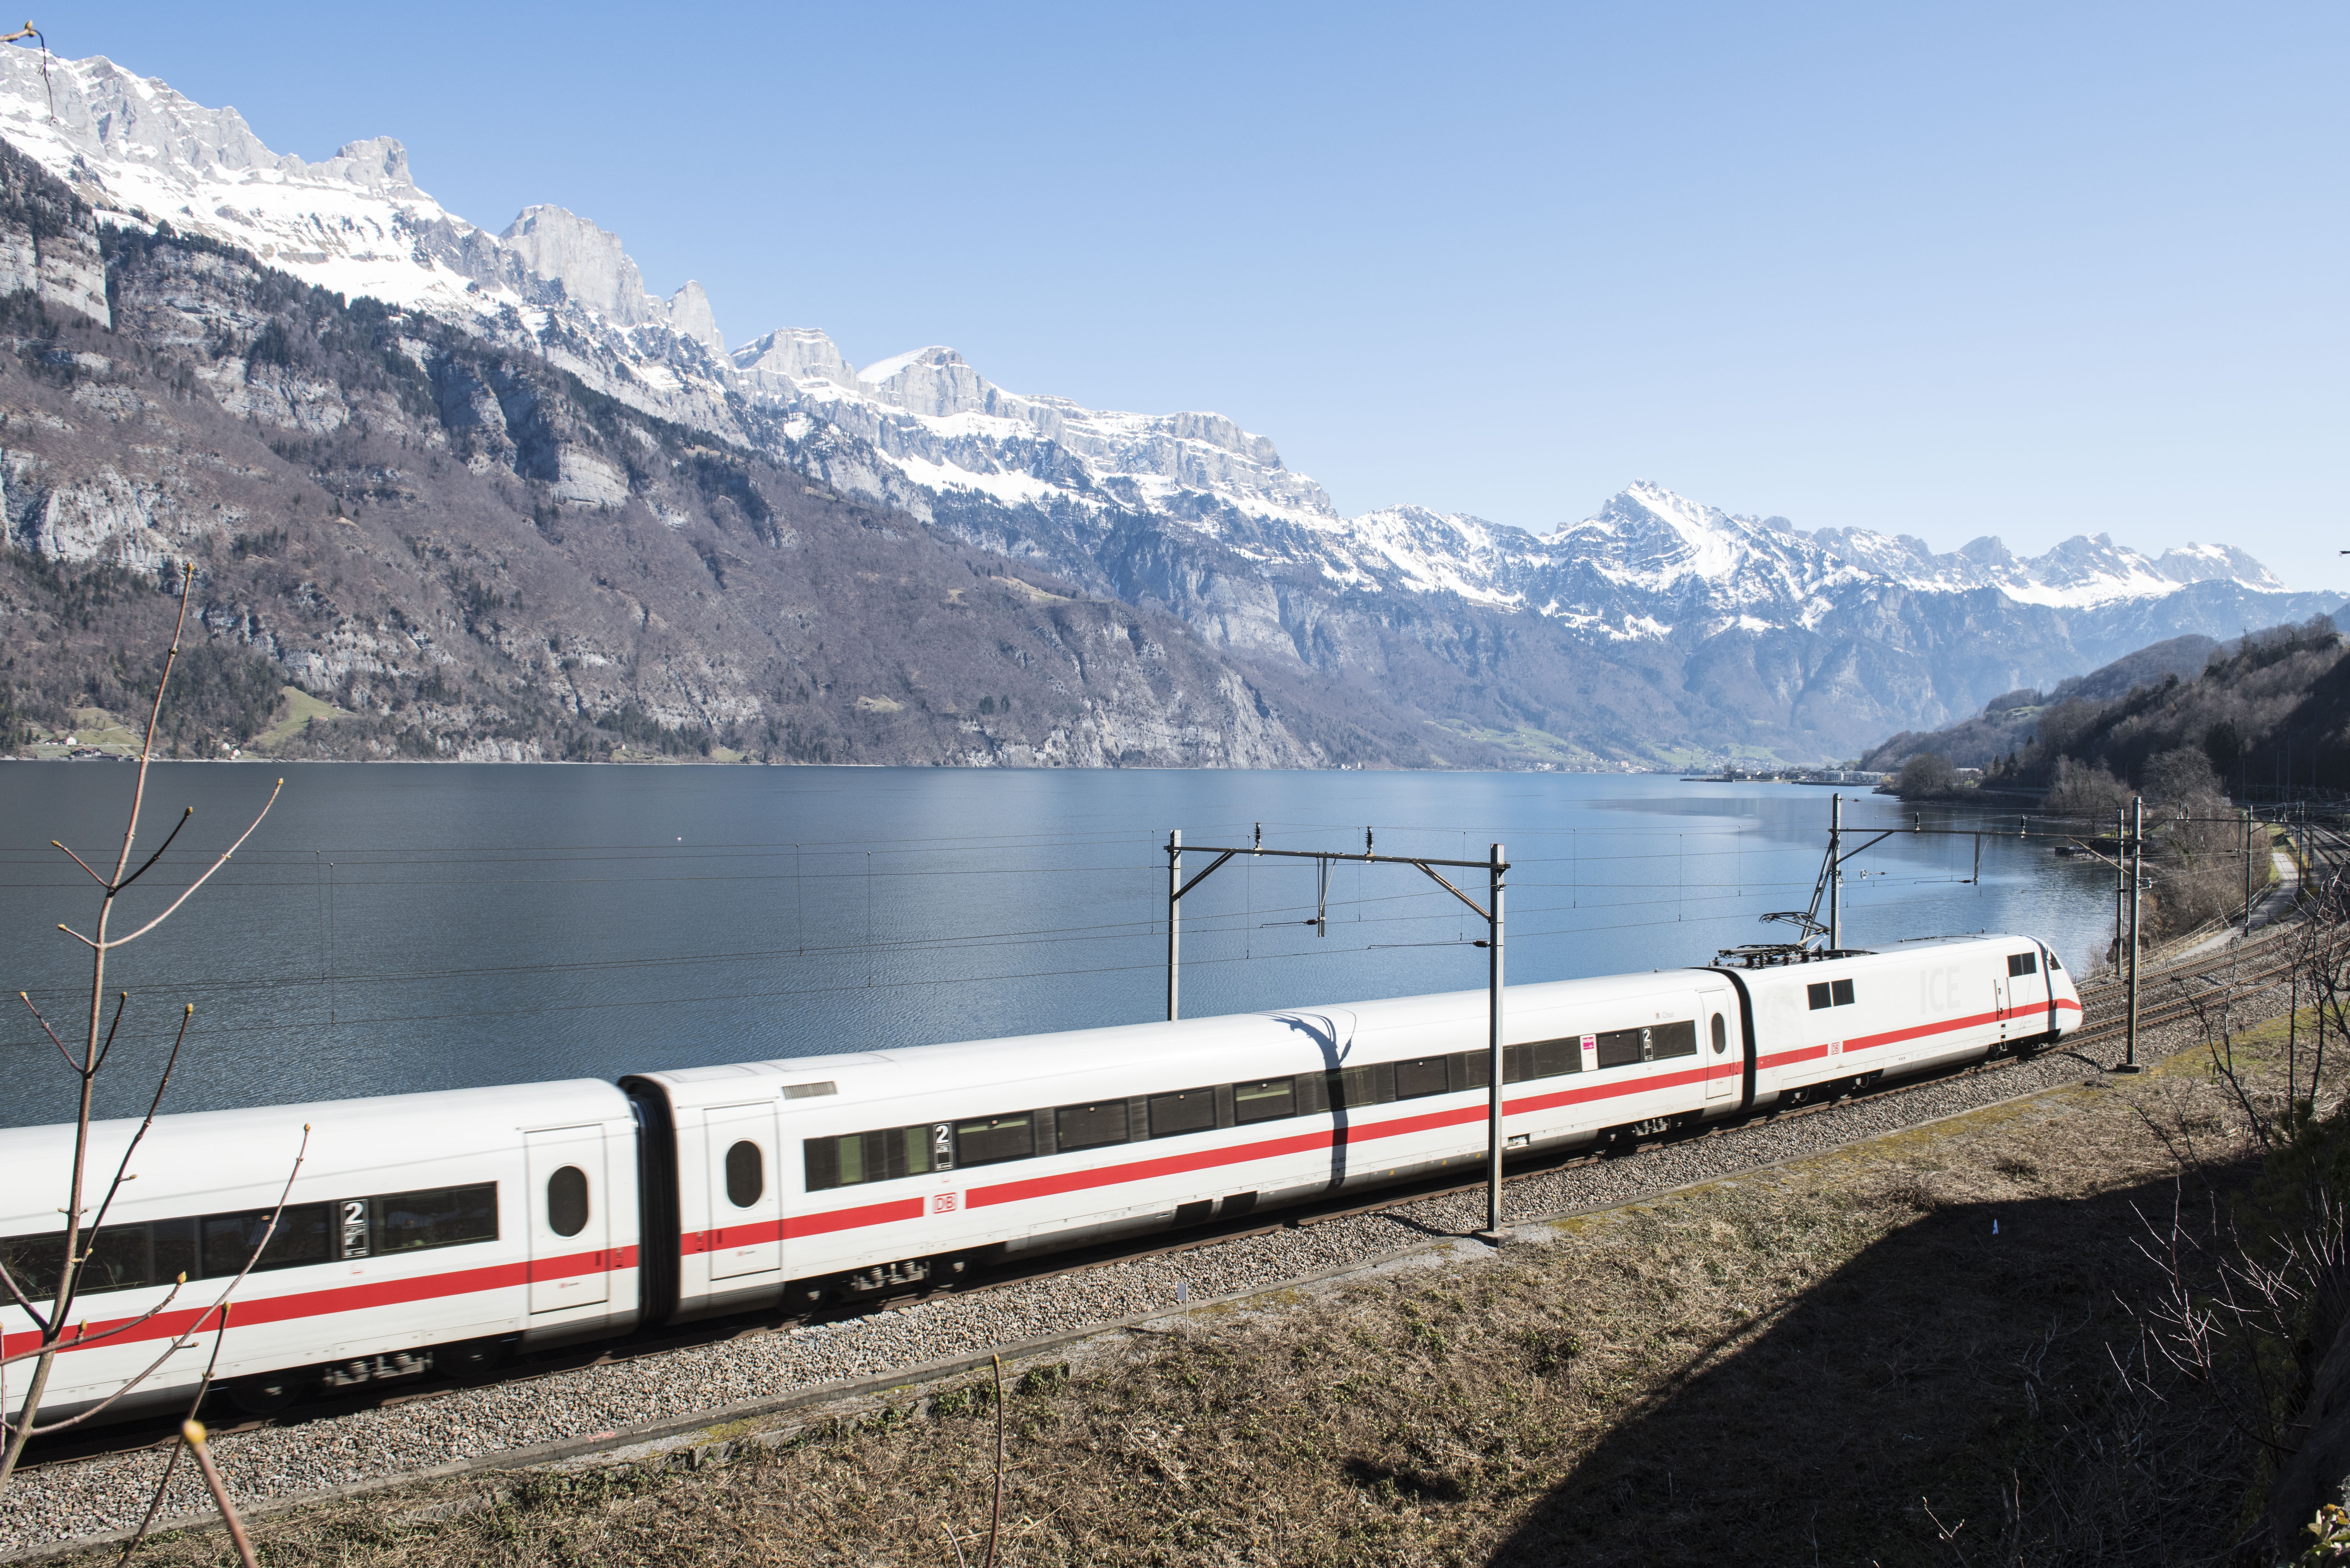
mountain, train, mountain range, transport, ice, vehicle, mountains, march, switzerland, sbb, db, rail transport, churfirsten, lake walen, rolling stock, high speed rail